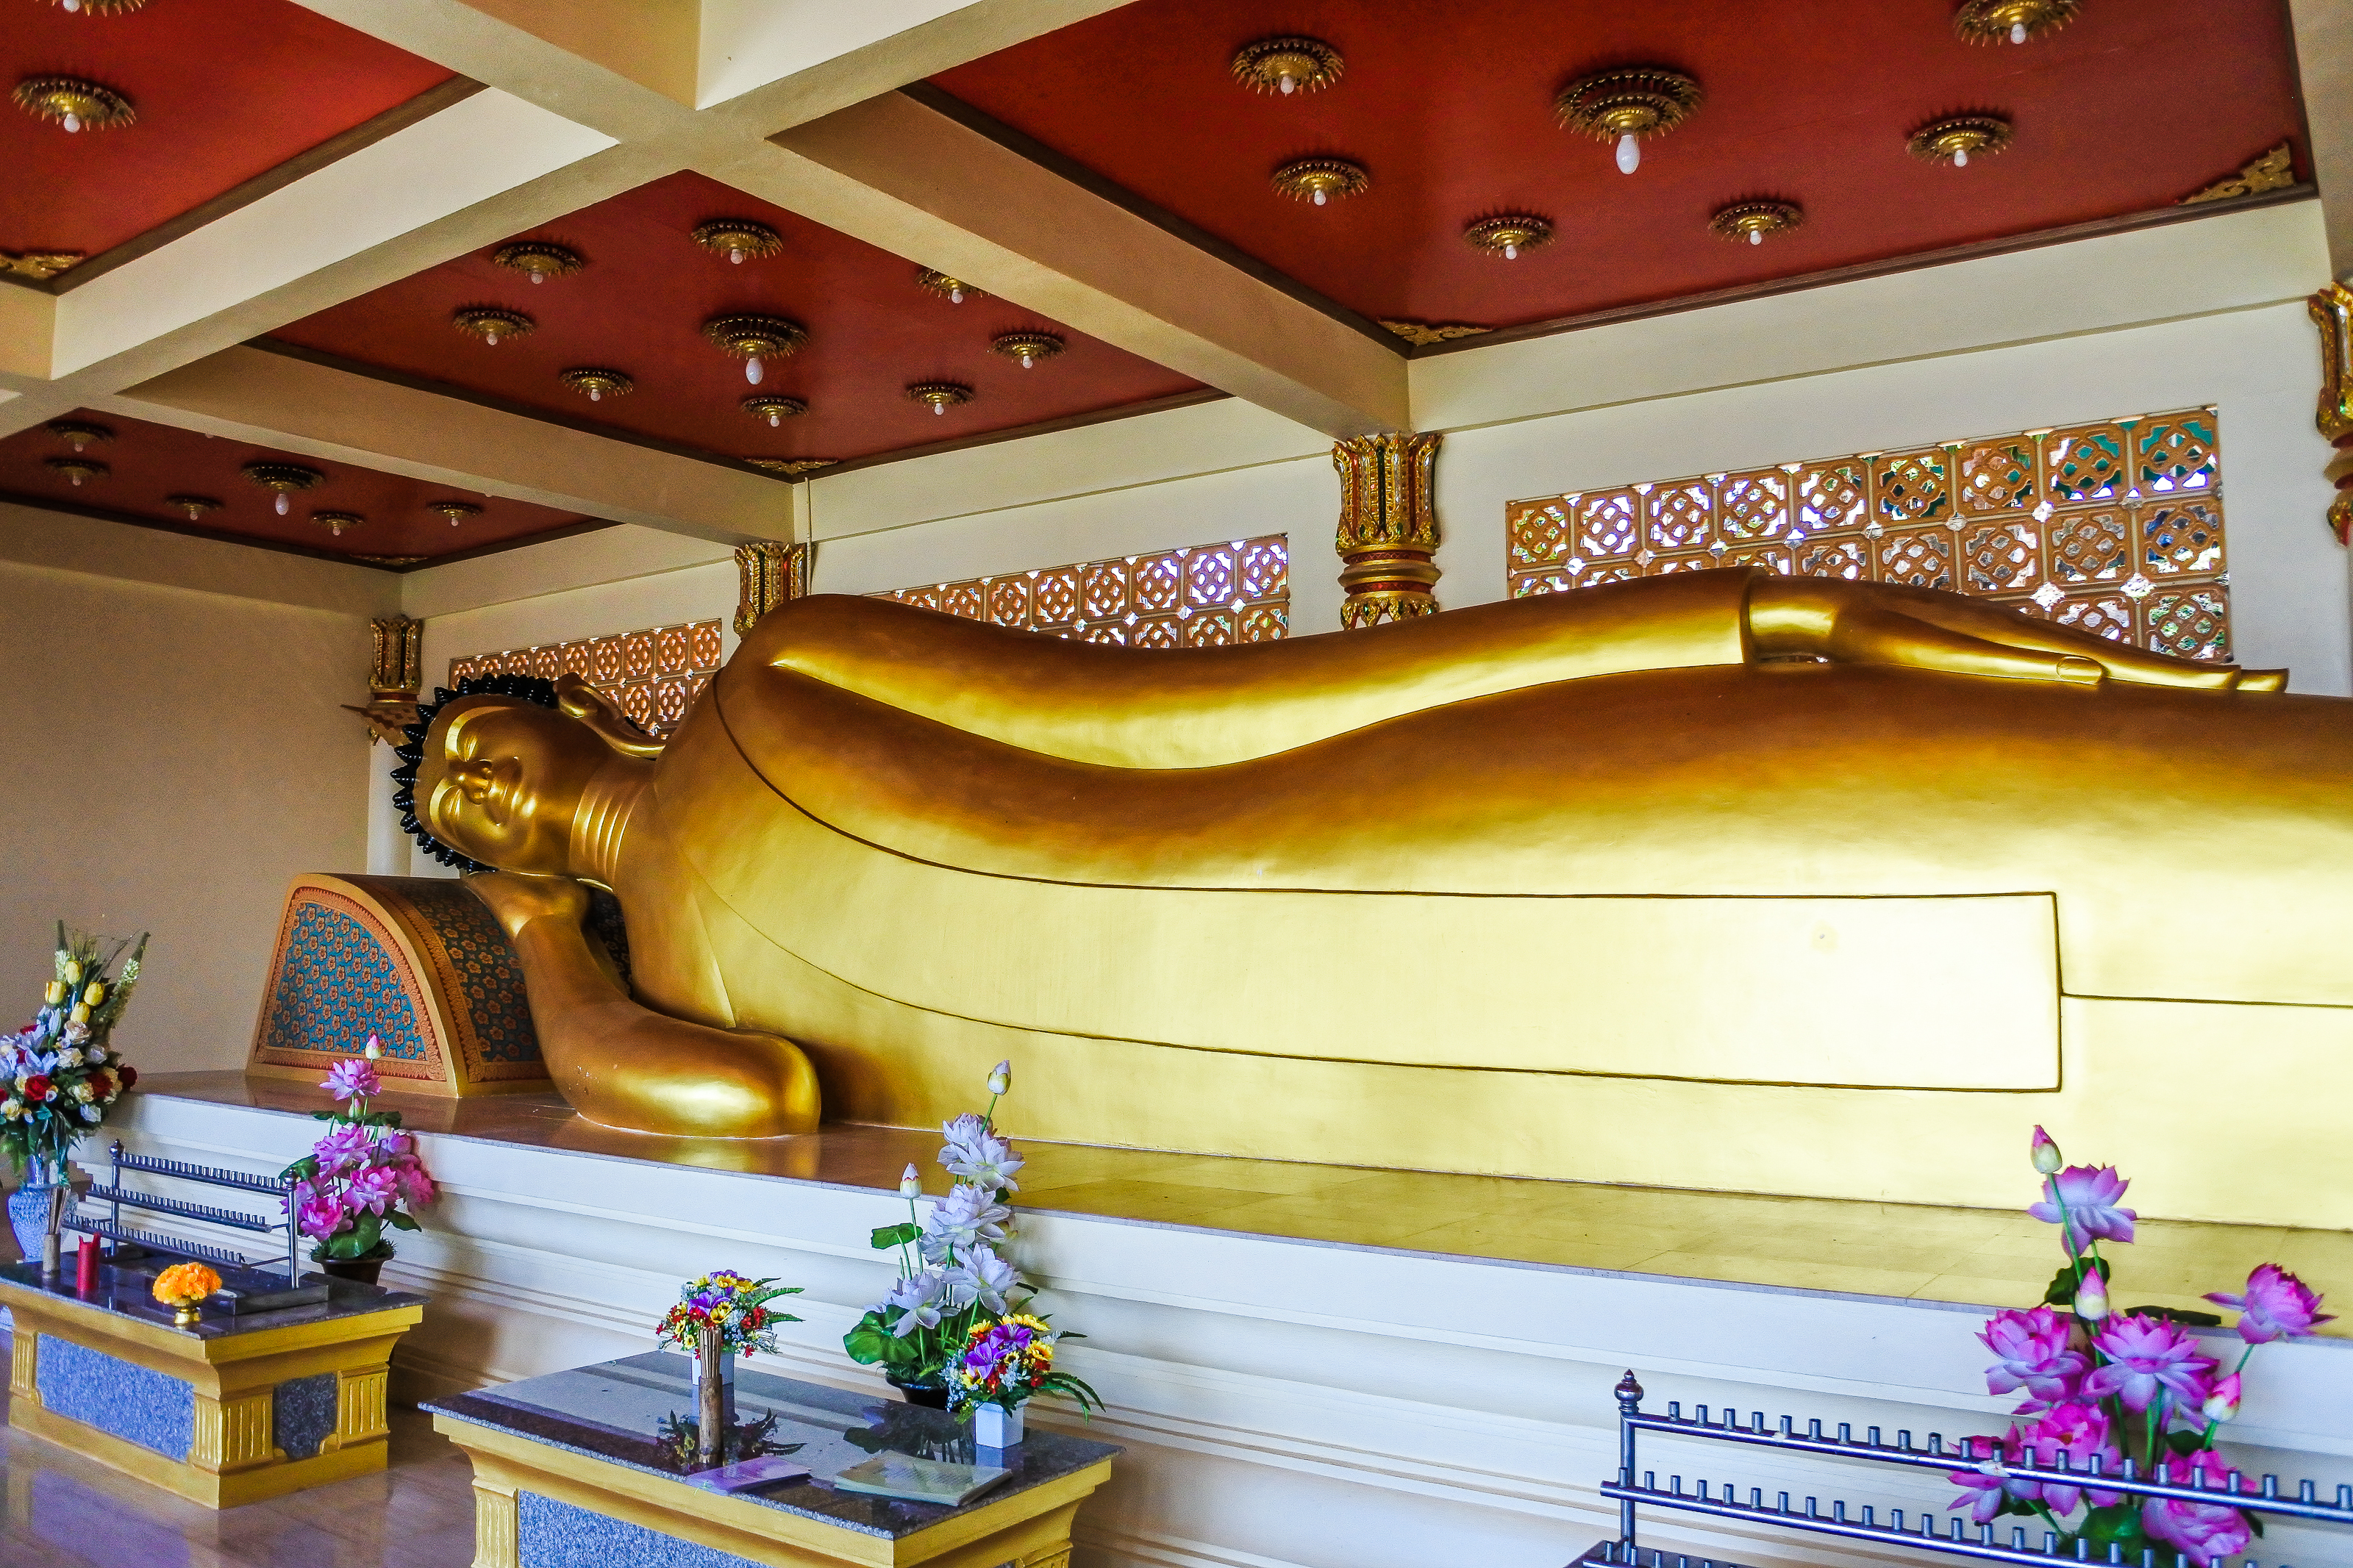
shadow, happy, skywalk, graceful, space, scene, cloud, beautiful, mountain, view, province, thailand, weather, landmark, border, sky, image, planet, nong khai province, wonderful, water, moon, field, background, telescope, woman, curve, sun, point, tourist, sphere, nongkhai, land, art, star, nature, abstract, wat, people, environment, mekong, sangkhom, sunset, lady, temple, river, travel, wat phataksua, landscape, walk, ceiling, wall, room, interior design, place of worship, architecture, furniture, building, fictional character